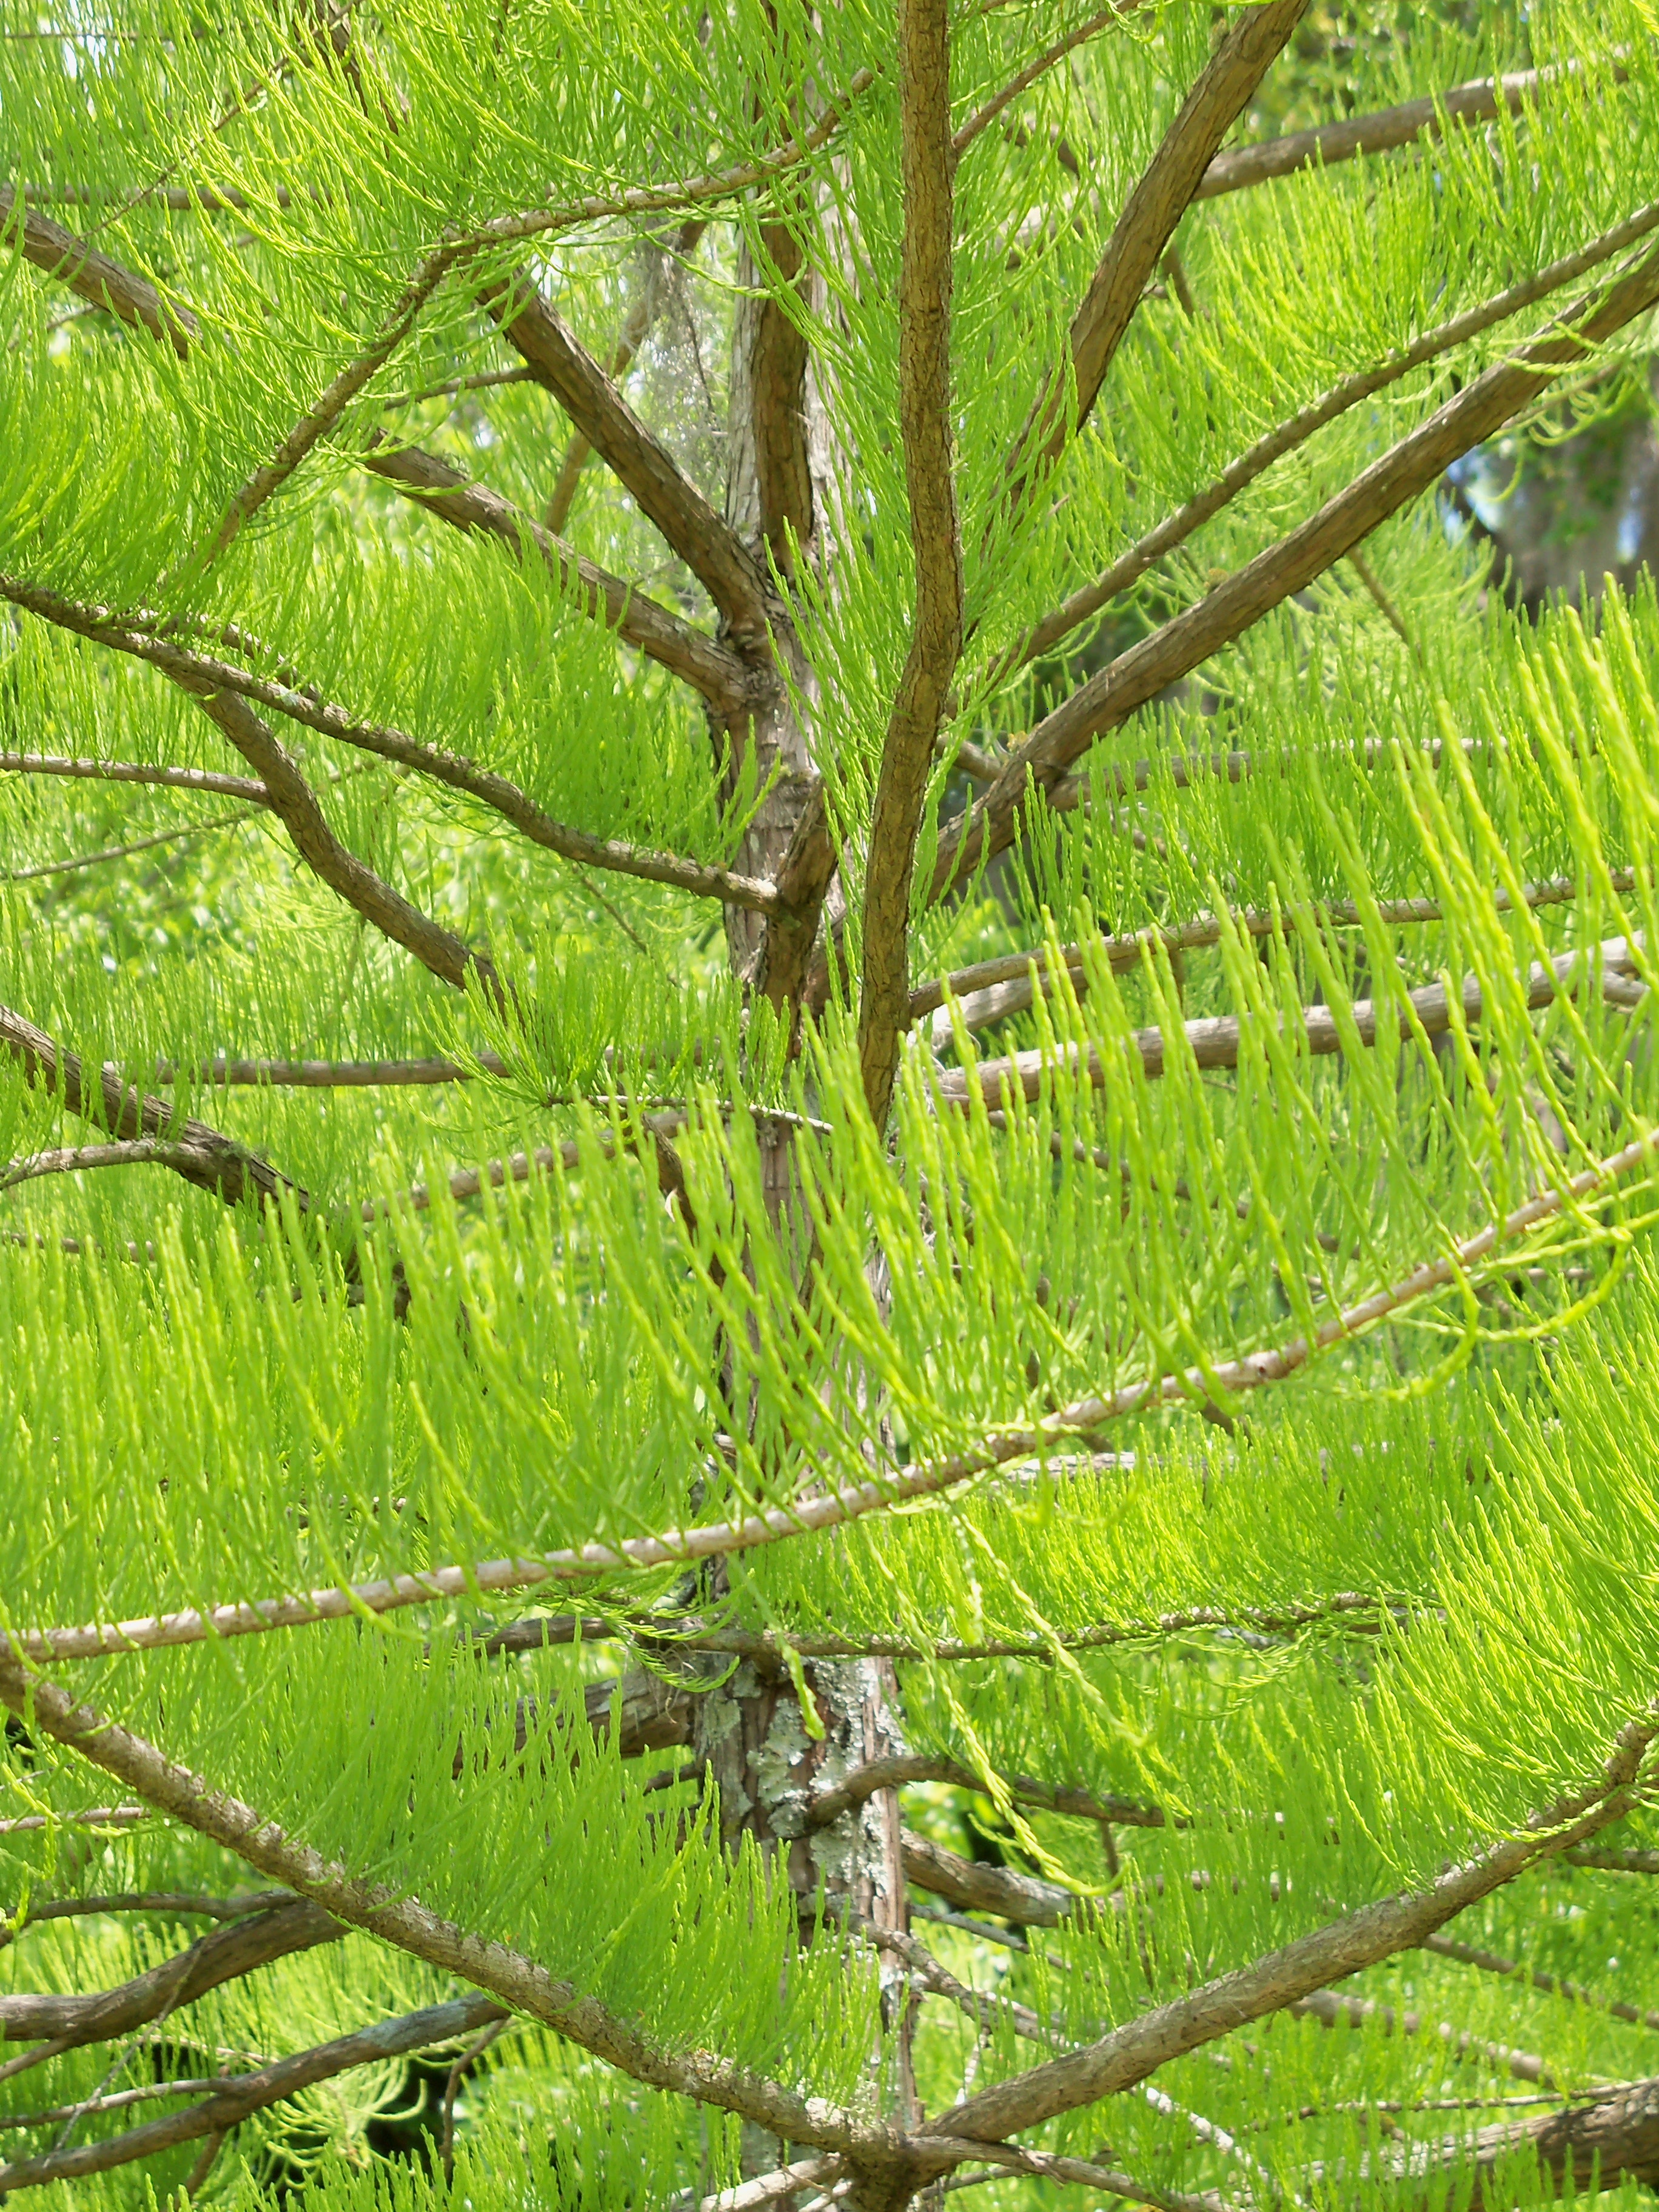
tree, forest, branch, plant, leaf, flower, trunk, green, jungle, natural, evergreen, botany, fauna, conifer, vegetation, rainforest, woodland, habitat, ecosystem, woody plant, land plant